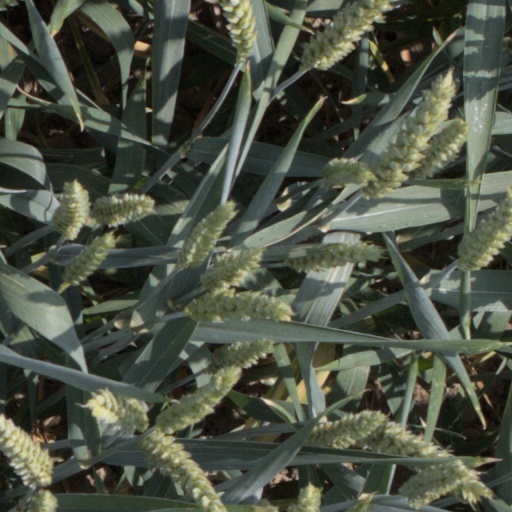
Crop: wheat